Study and Documentation Centre for War and Contemporary Society

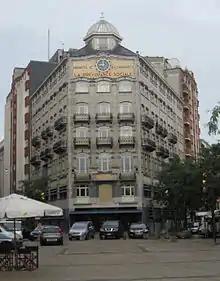
Cegesoma is housed in the "La Prévoyance Sociale" building on the Square de l'Aviation/Luchtvaartsquare in Anderlecht, Brussels.

The Study and Documentation Centre for War and Contemporary Society, known by its combined French—Dutch acronym Cegesoma or CegeSoma, is a historical research institute and archive based in Anderlecht, Brussels in Belgium. It focusses on World War II and the contemporary history of Belgium. Since 2016 it has formed part of the Belgian State Archives. Its director is Nico Wouters.